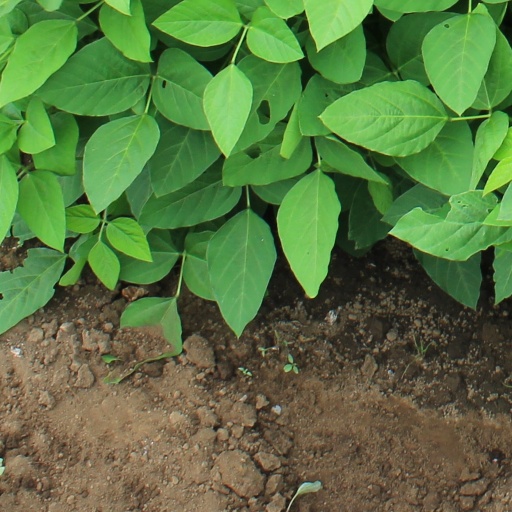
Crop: soybean